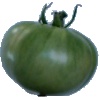
Label: Tomato not Ripened 1